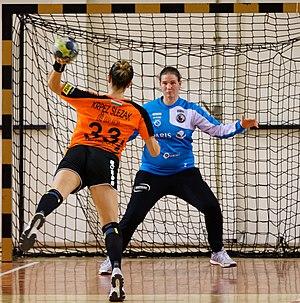
Face à Katarina Krpež-Slezak, ailière de Erd HC lors d'un match de coupe EHF. A Issy Les Moulineaux, le 18 novembre 2018.
Déborah Dangueuger, née le 28 avril 1994 à Metz, est une ancienne joueuse française de handball, qui évoluait au poste de gardienne de but.